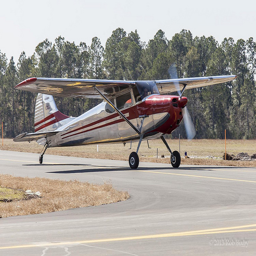
A small airplane sitting on top of an airport runway.
Small Prop plane drives along the runway in the day.
A single engine, tail dragger airplane taxiing on a runway.
A red and silver airplane is about to take off.
I plane with one propeller taxiing on the runway.